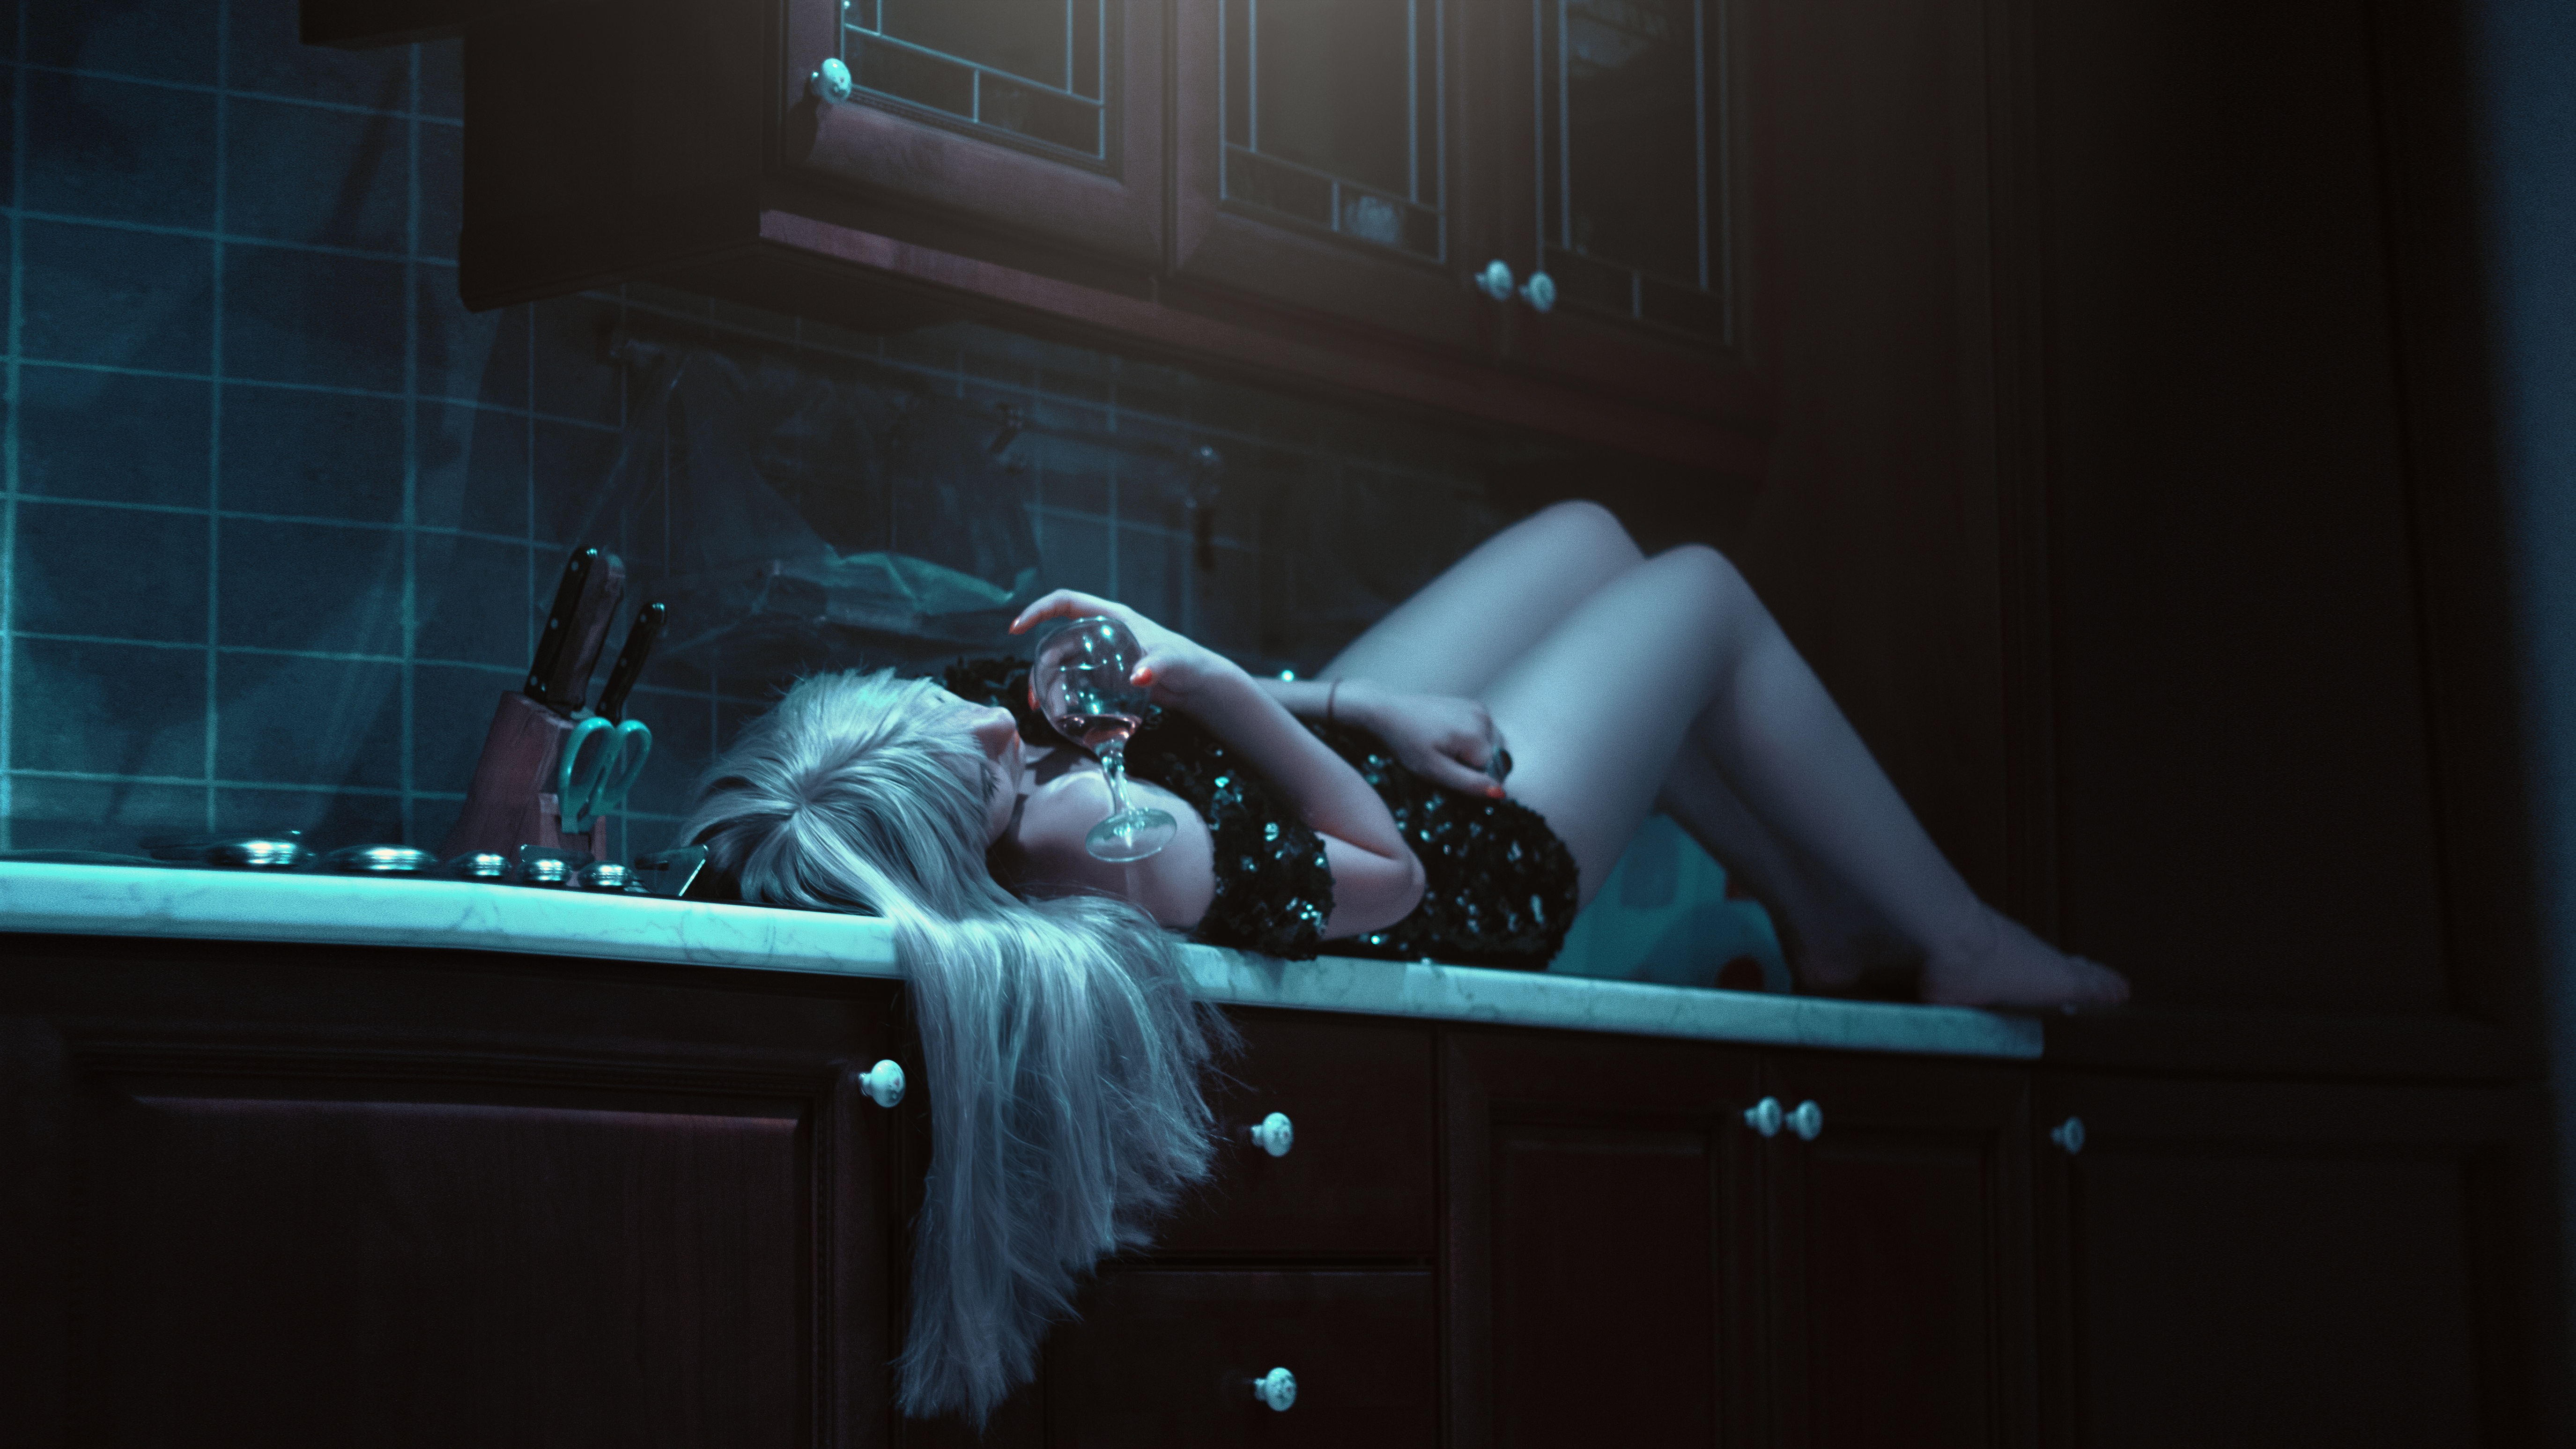
girl, woman, hair, wine, glass, model, drink, darkness, bottle, blue, hairstyle, alcohol, posing, stage, bottles, beauty, beautiful, drinks, image, screenshot, holds, sense